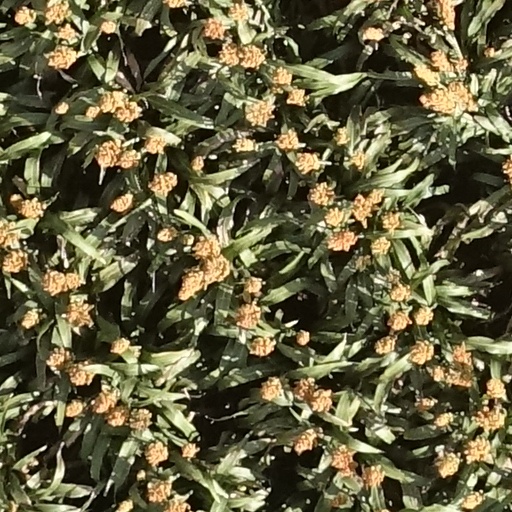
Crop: sorghum